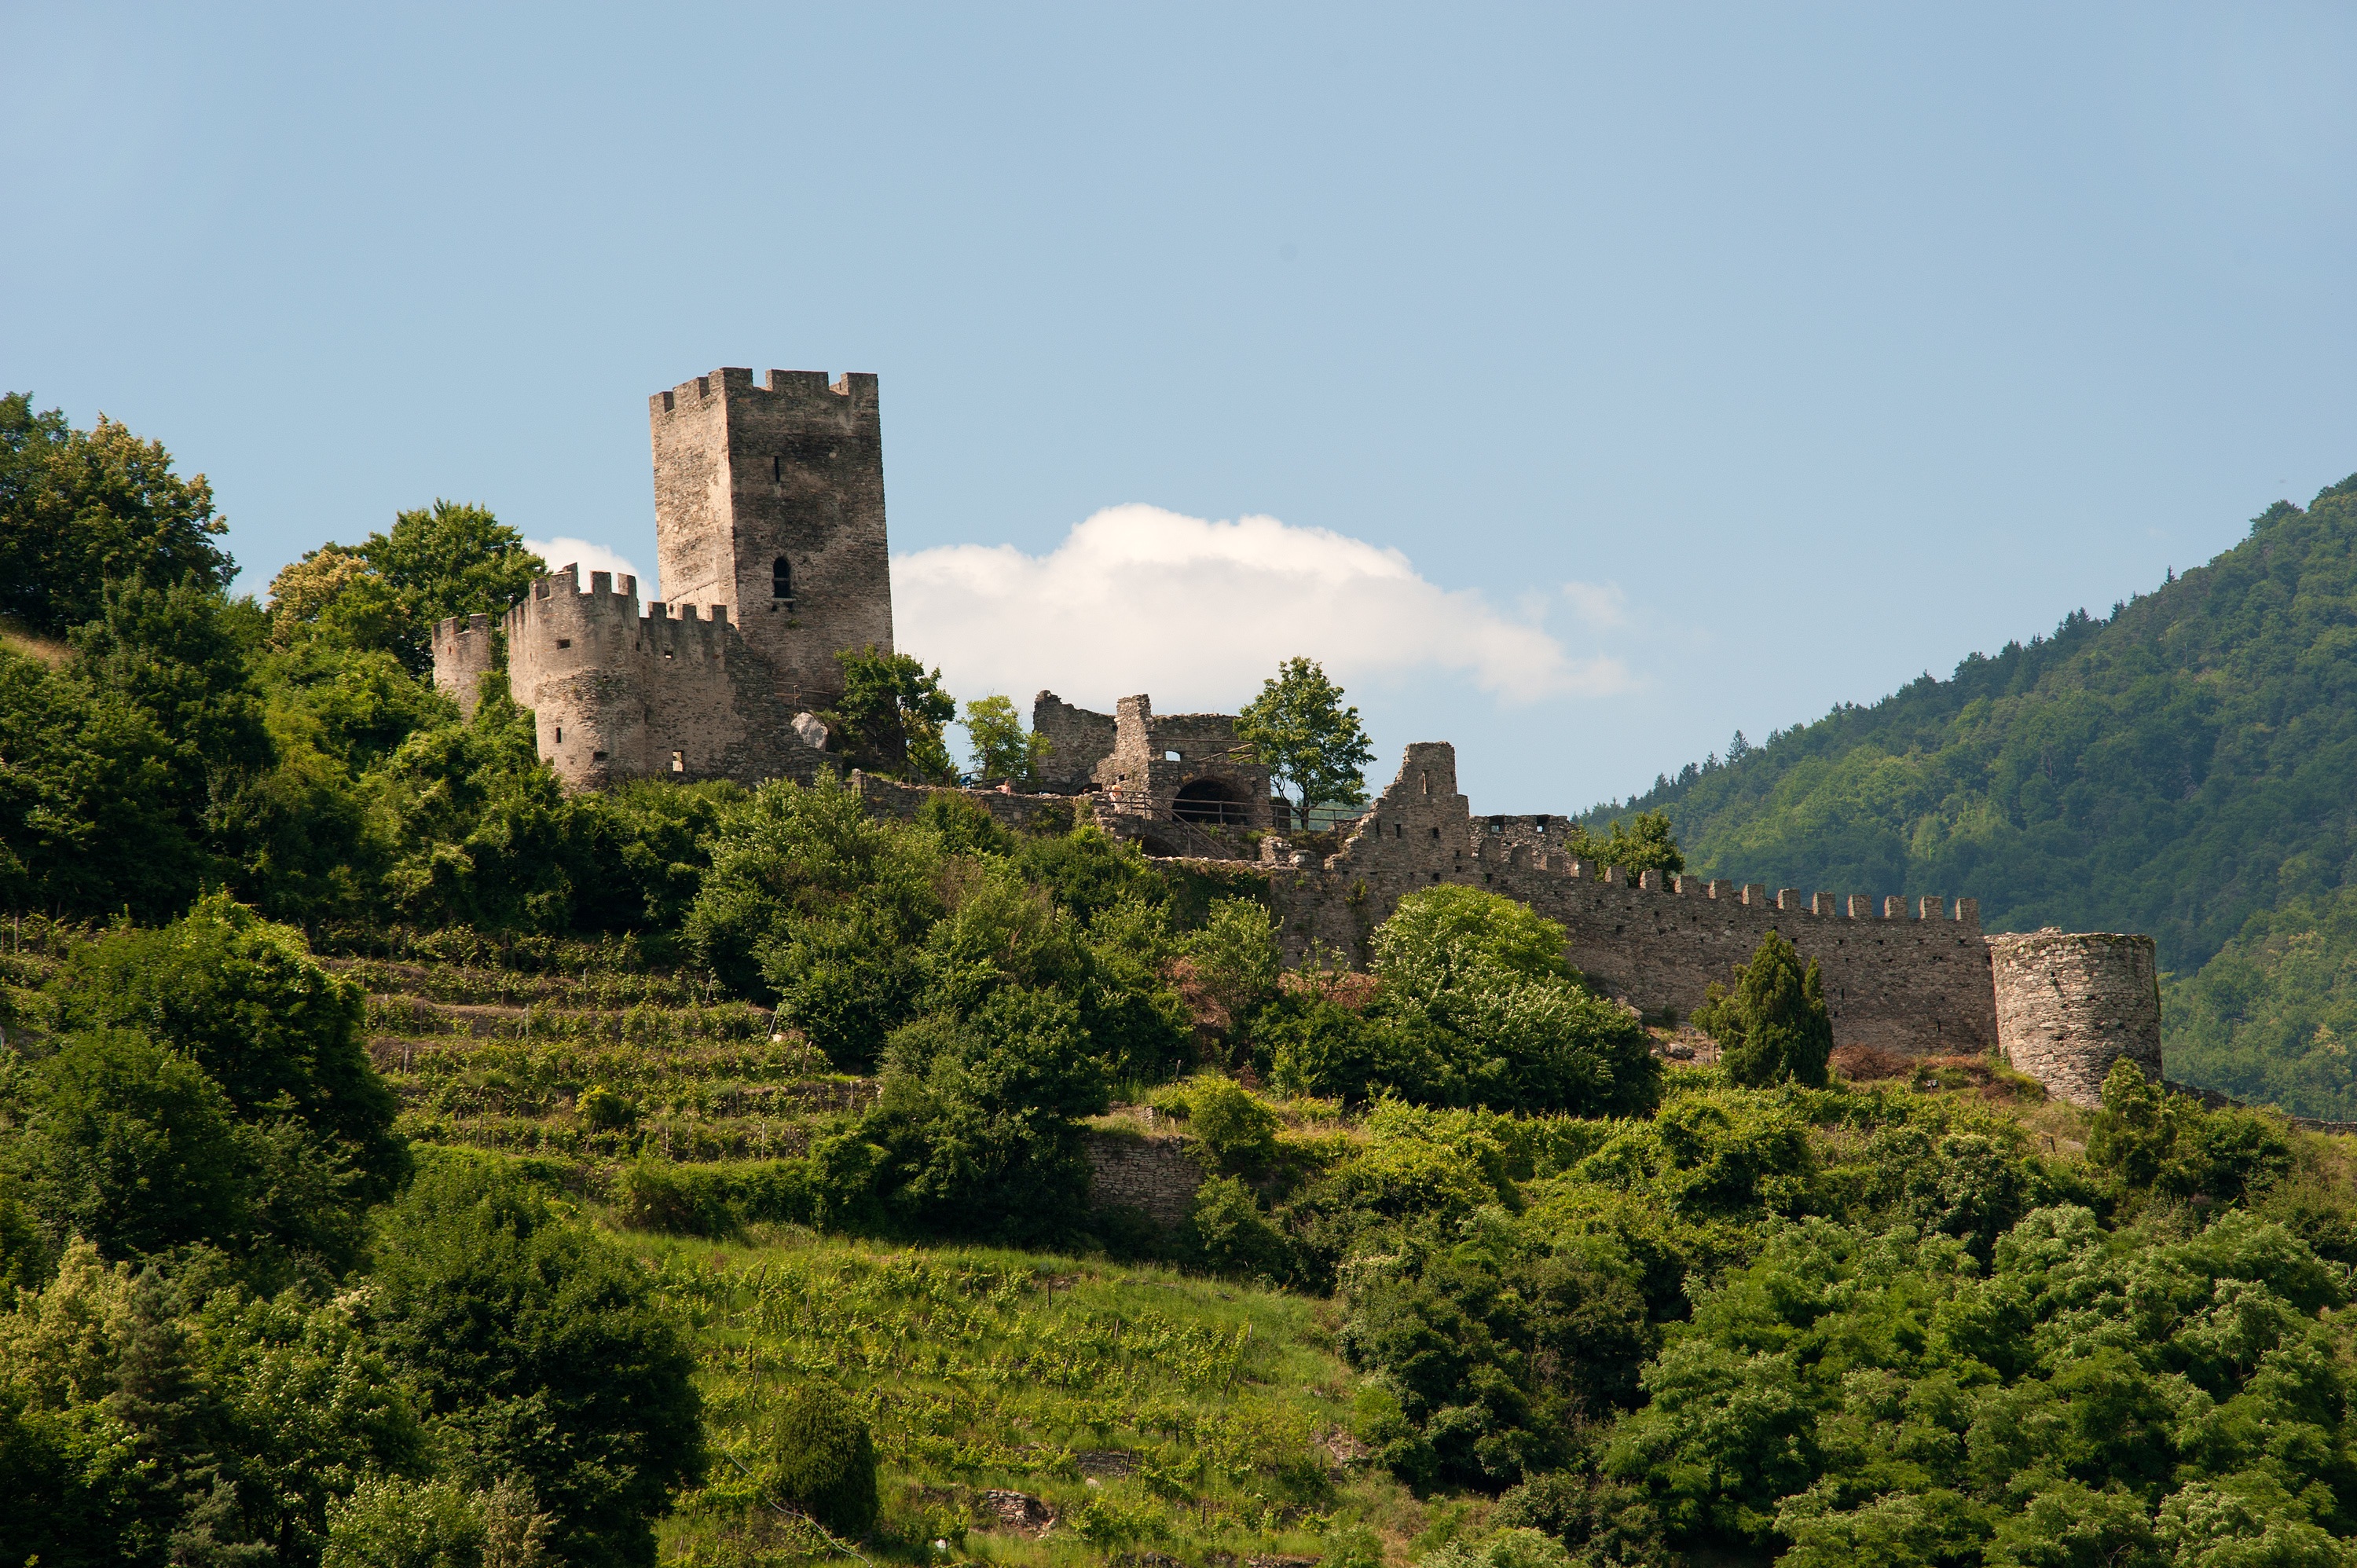
landscape, tree, mountain, hill, flower, town, building, chateau, village, castle, landmark, fortification, ruin, tourism, austria, ruins, monastery, rural area, wachau, knight's castle, human settlement